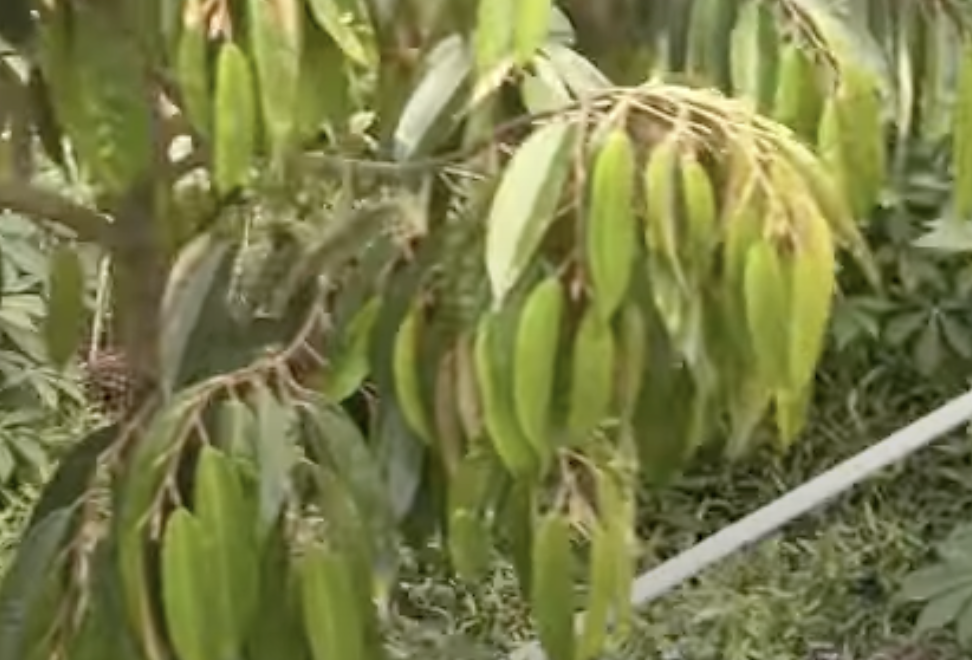
Label: yellow_leaf